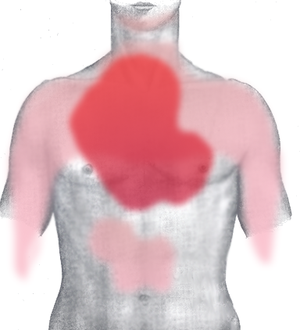
L'angine de poitrine, ou angor, est un symptôme cardiaque caractérisant la maladie coronarienne et se manifestant par une douleur thoracique résultant d'un manque d'apport d'oxygène au myocarde, le plus souvent consécutive à une diminution du débit sanguin dans une artère coronaire. Ce manque d'oxygène au niveau du cœur est appelé ischémie du myocarde. L'angine de poitrine est un symptôme commun mais inconstant de l'ischémie du myocarde : cette douleur survient typiquement lors d'un effort et cesse à l'arrêt de ce dernier. C'est ce qui peut aider à distinguer l'angine des autres types de douleurs thoraciques.
L'infarctus du myocarde est une nécrose d'une partie du muscle cardiaque secondaire à un défaut d'apport sanguin dans le cadre de la maladie coronarienne. En langage courant, on l'appelle le plus souvent une « crise cardiaque » ou simplement infarctus. Il se produit quand une ou plusieurs artères coronaires se bouchent, les cellules du myocarde irriguées par cette artère ne sont alors plus oxygénées, ce qui provoque leur souffrance et peut aboutir à leur mort. La zone « infarcie » ne se contractera plus correctement.